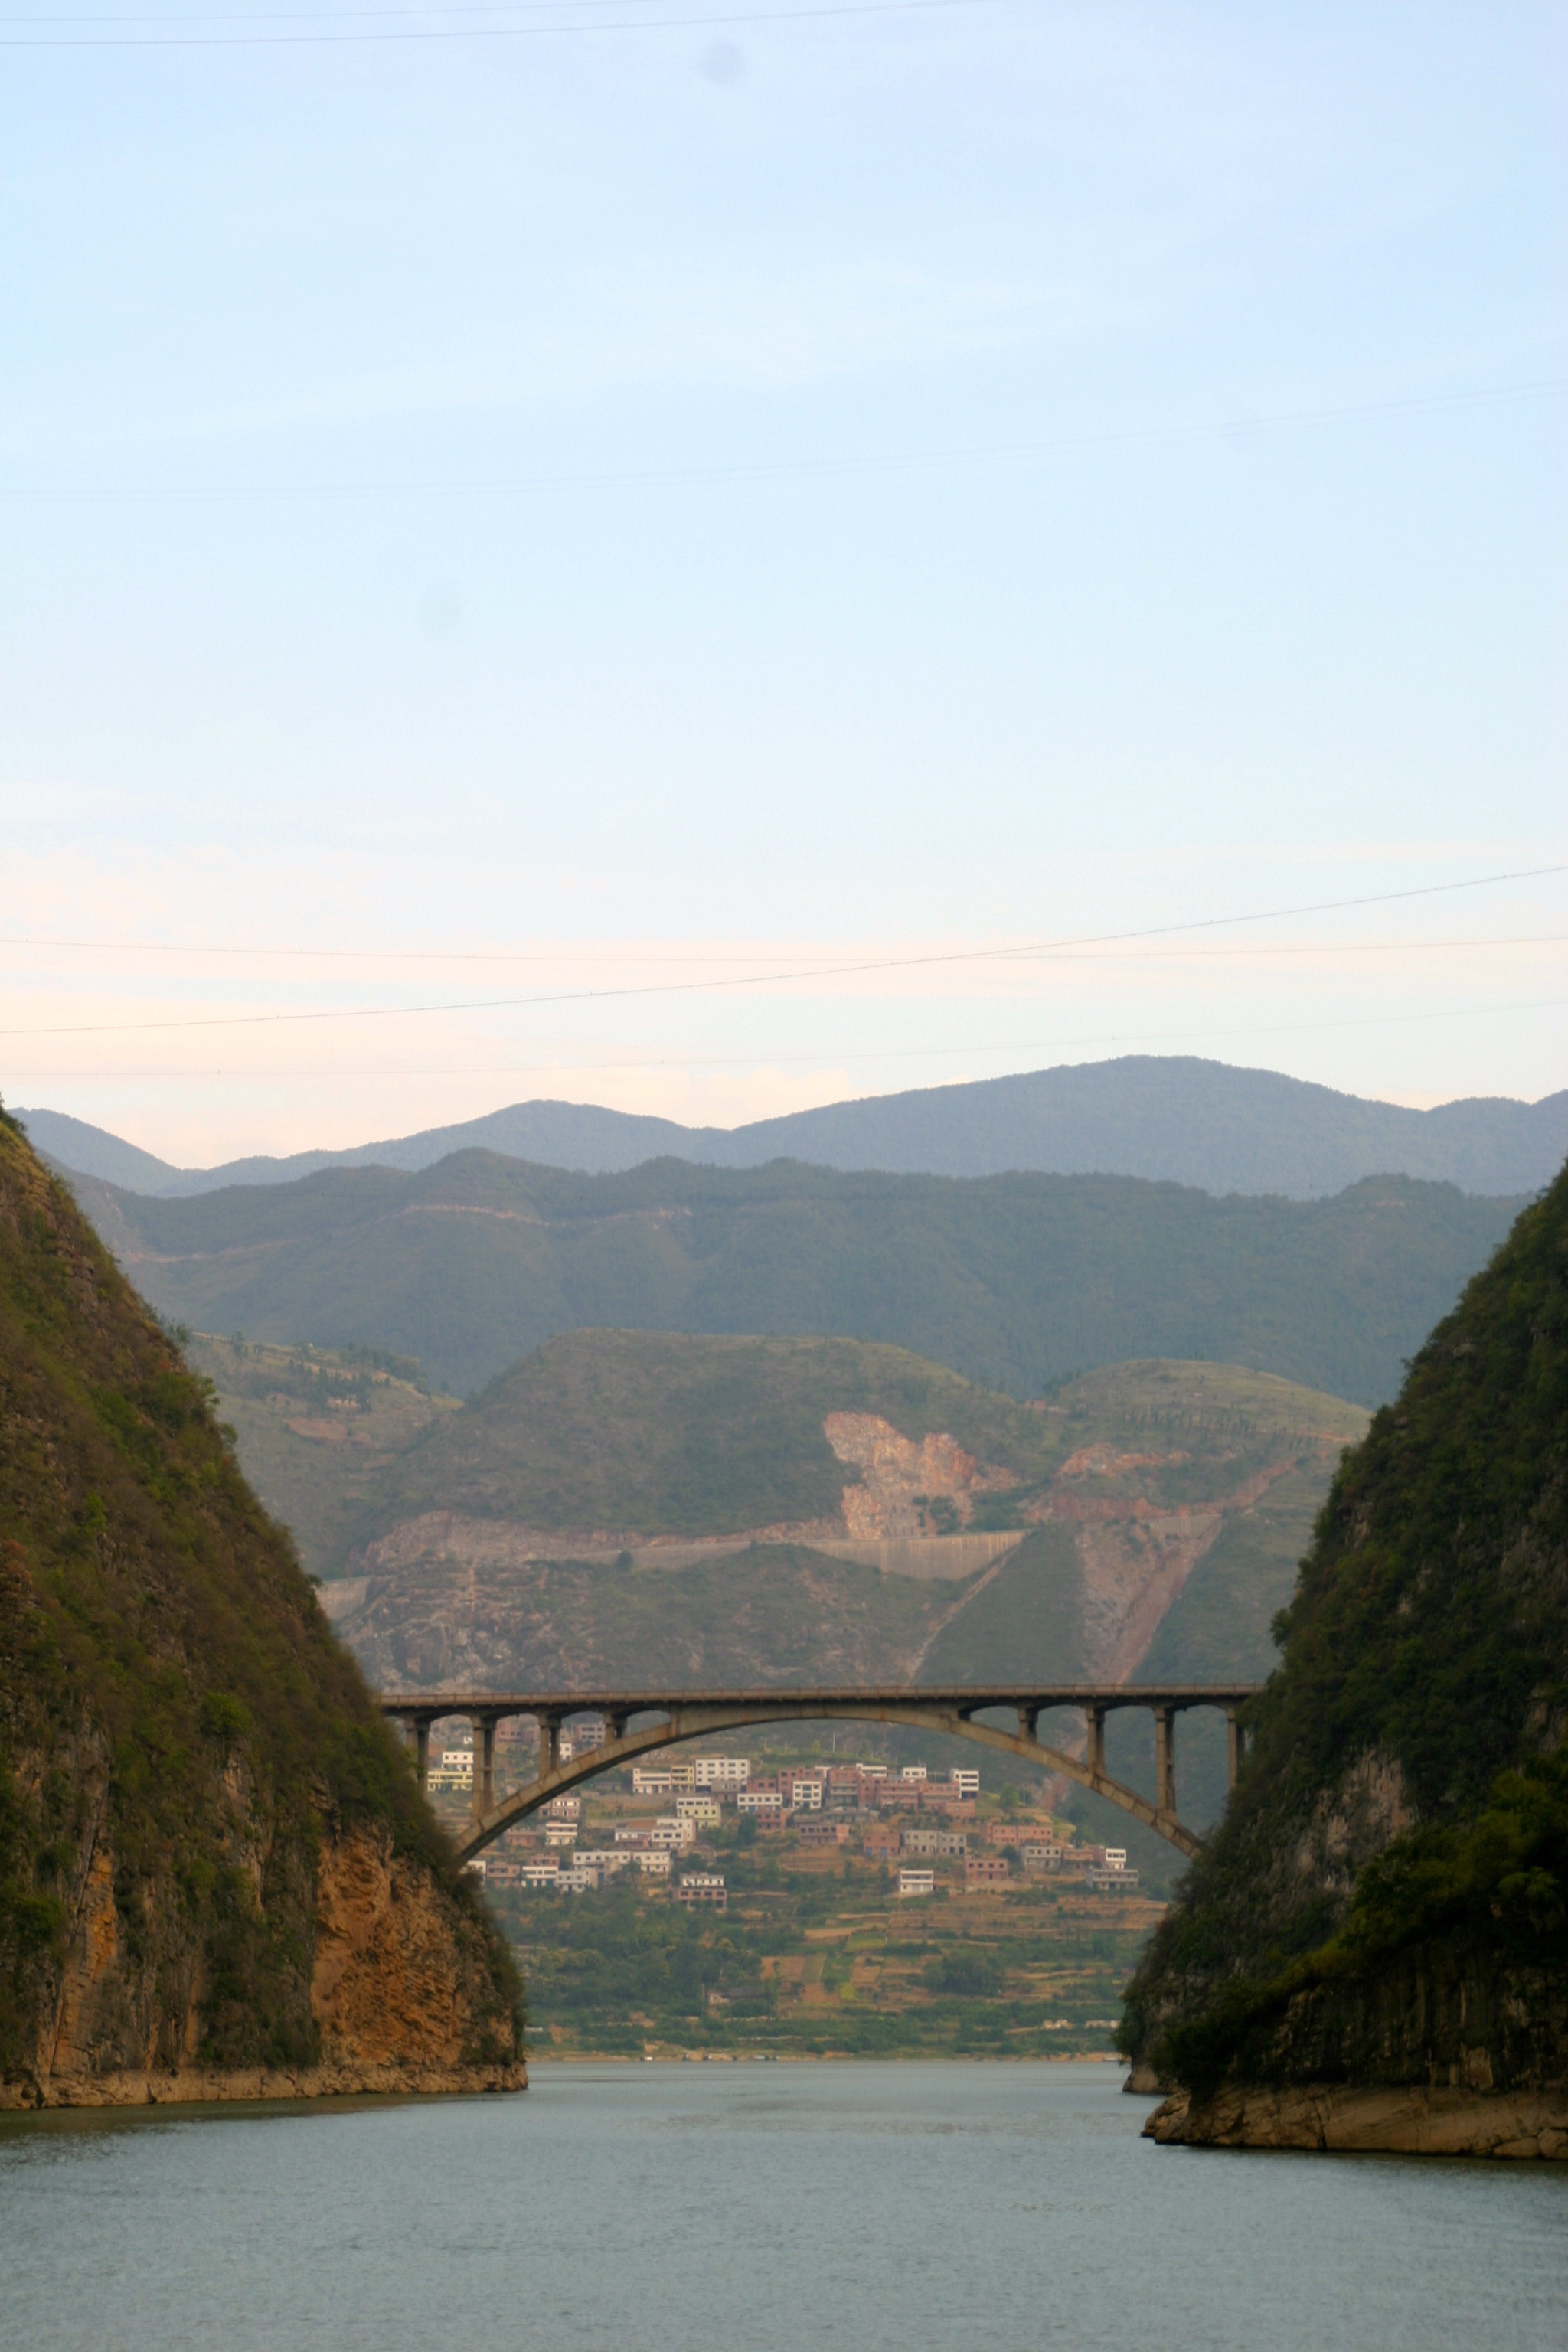
landscape, water, rock, mountain, bridge, lake, river, valley, bay, fjord, gorge, canyon, reservoir, body of water, mountains, china, loch, landform, water running, arch bridge, geographical feature, yangtze river, jiujiang, tramway bridge